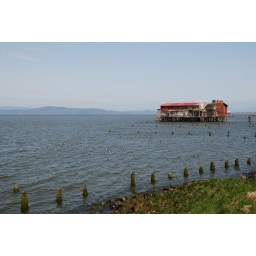
Best viewed Large...the ducks in the water are Greater Scaup...